Dodol
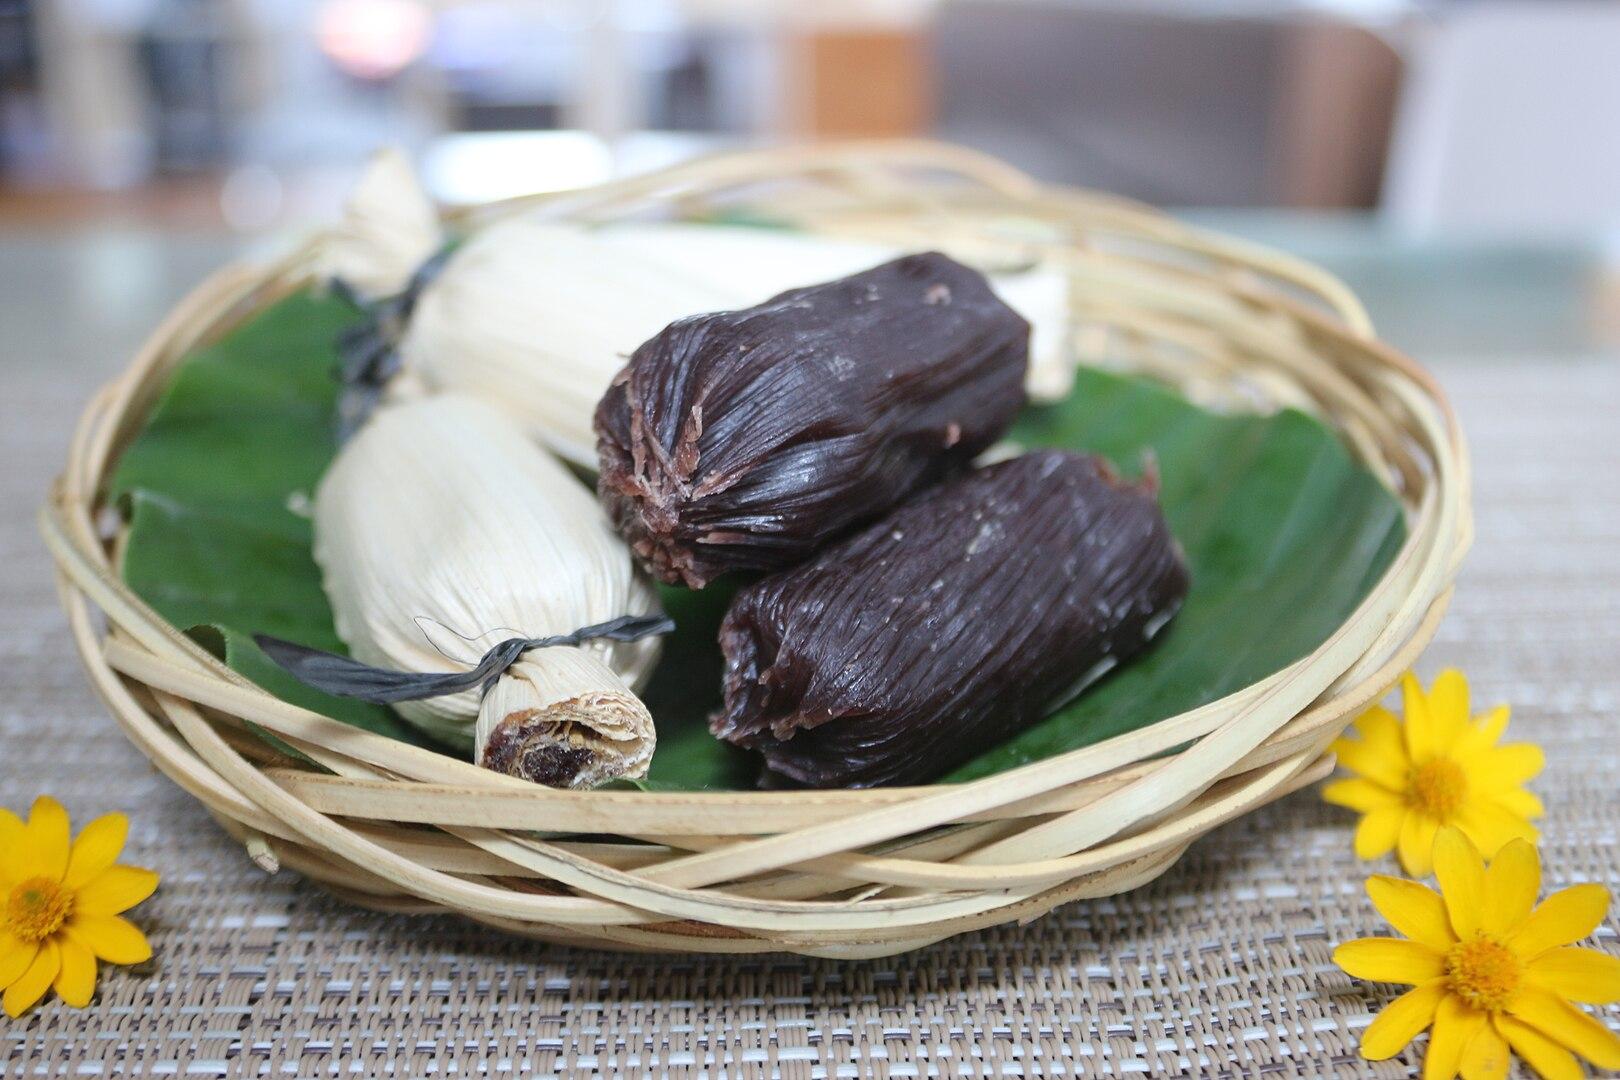
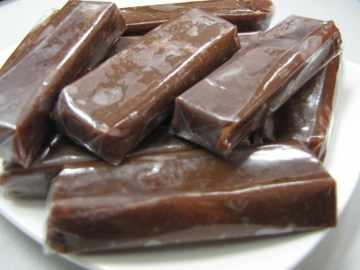
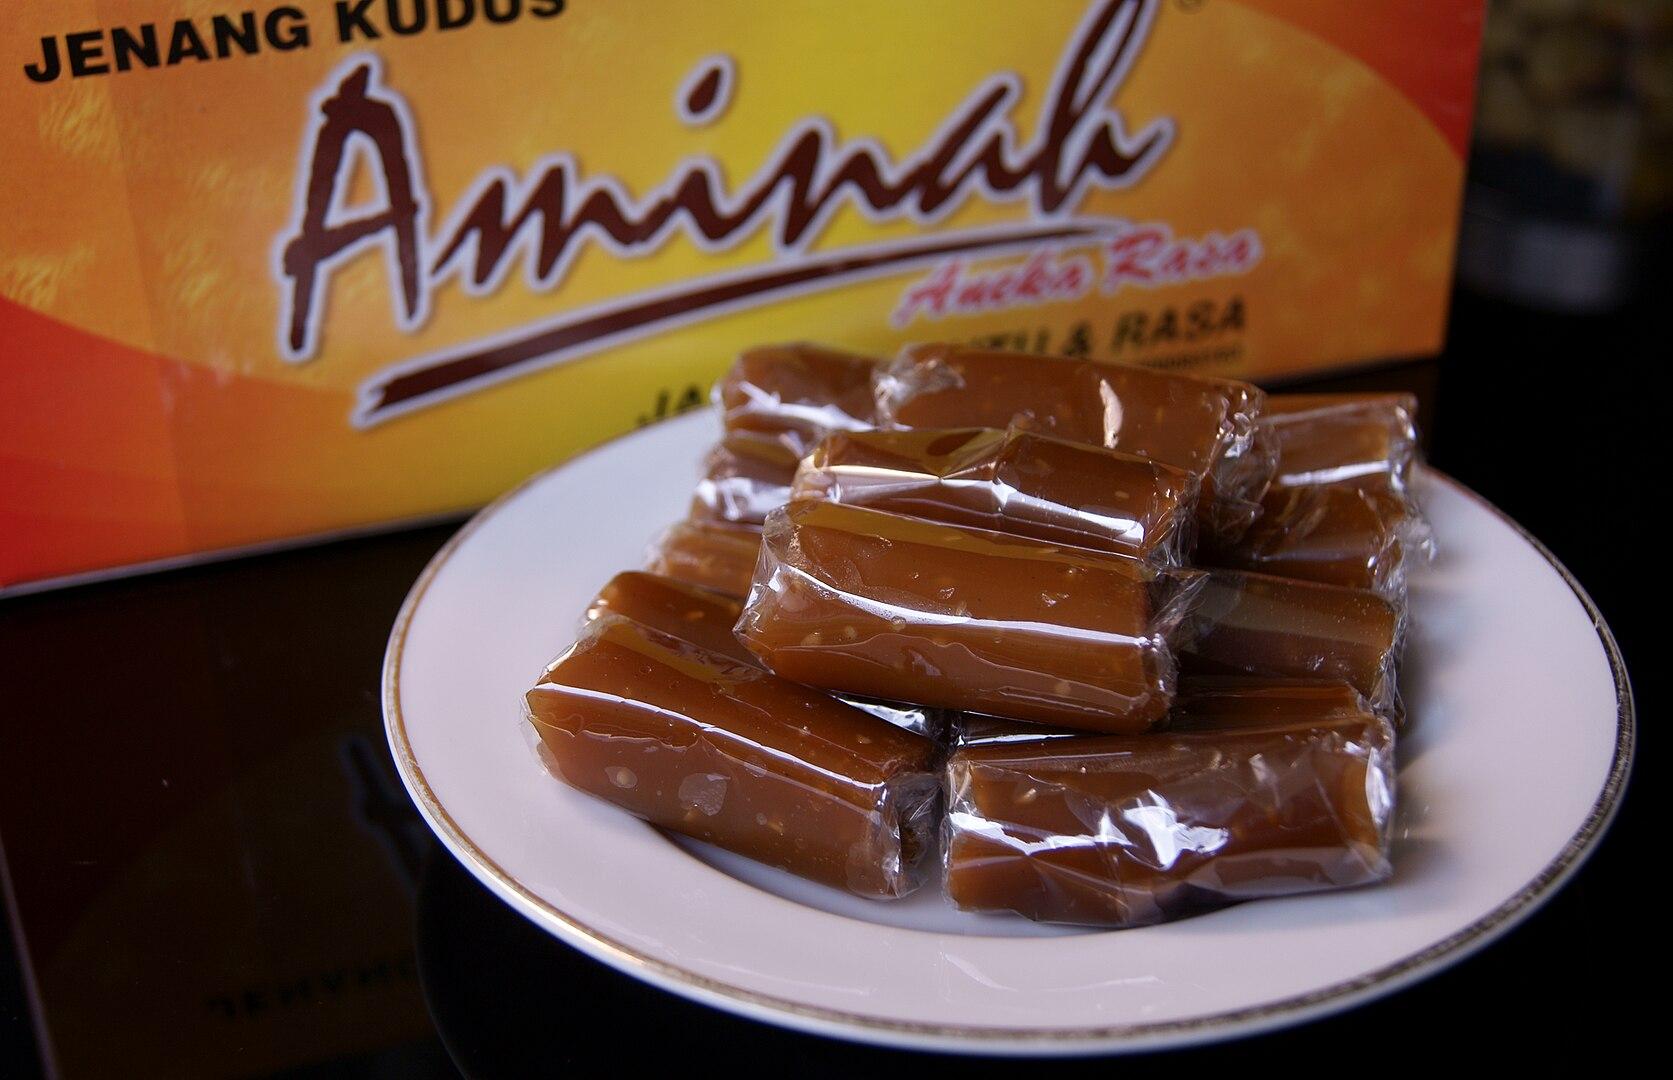
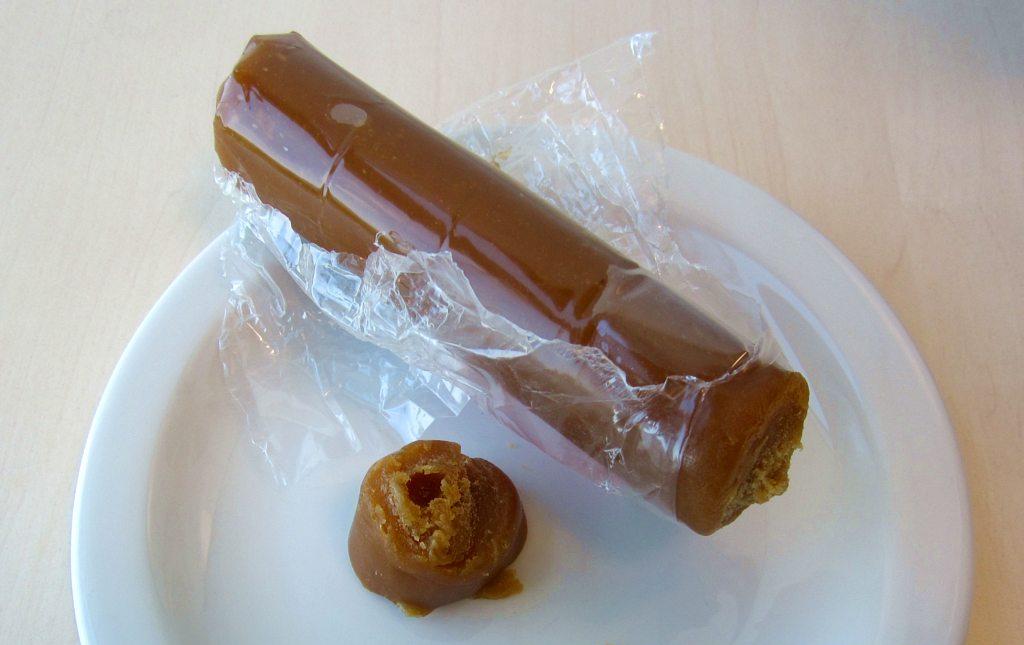
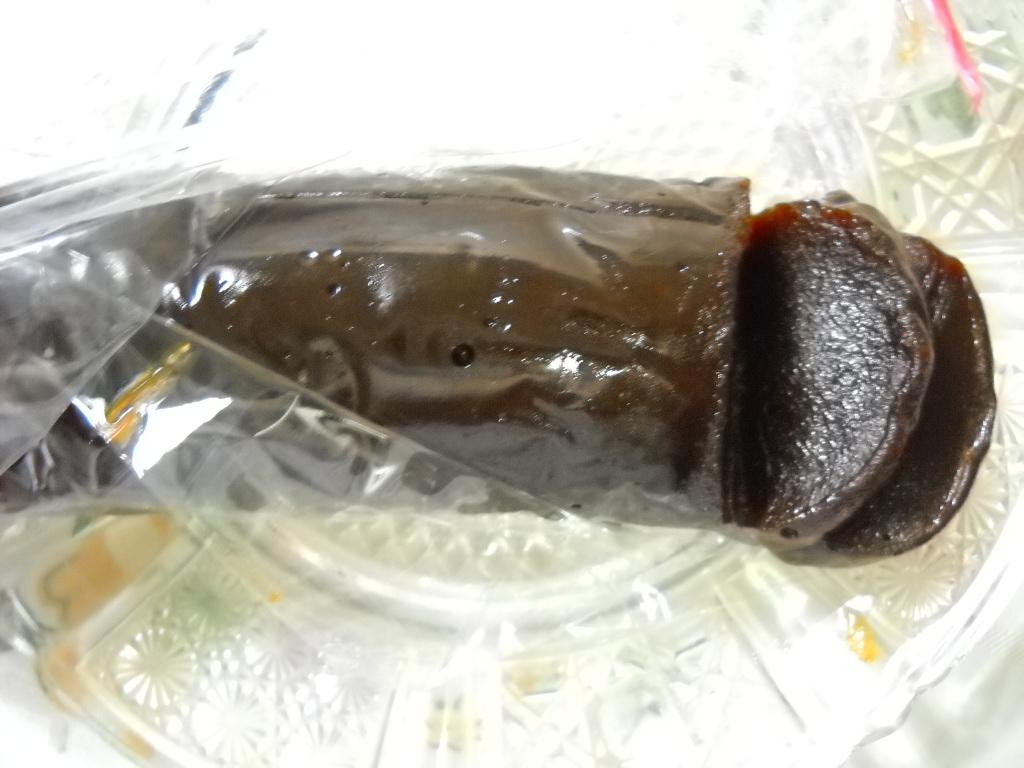
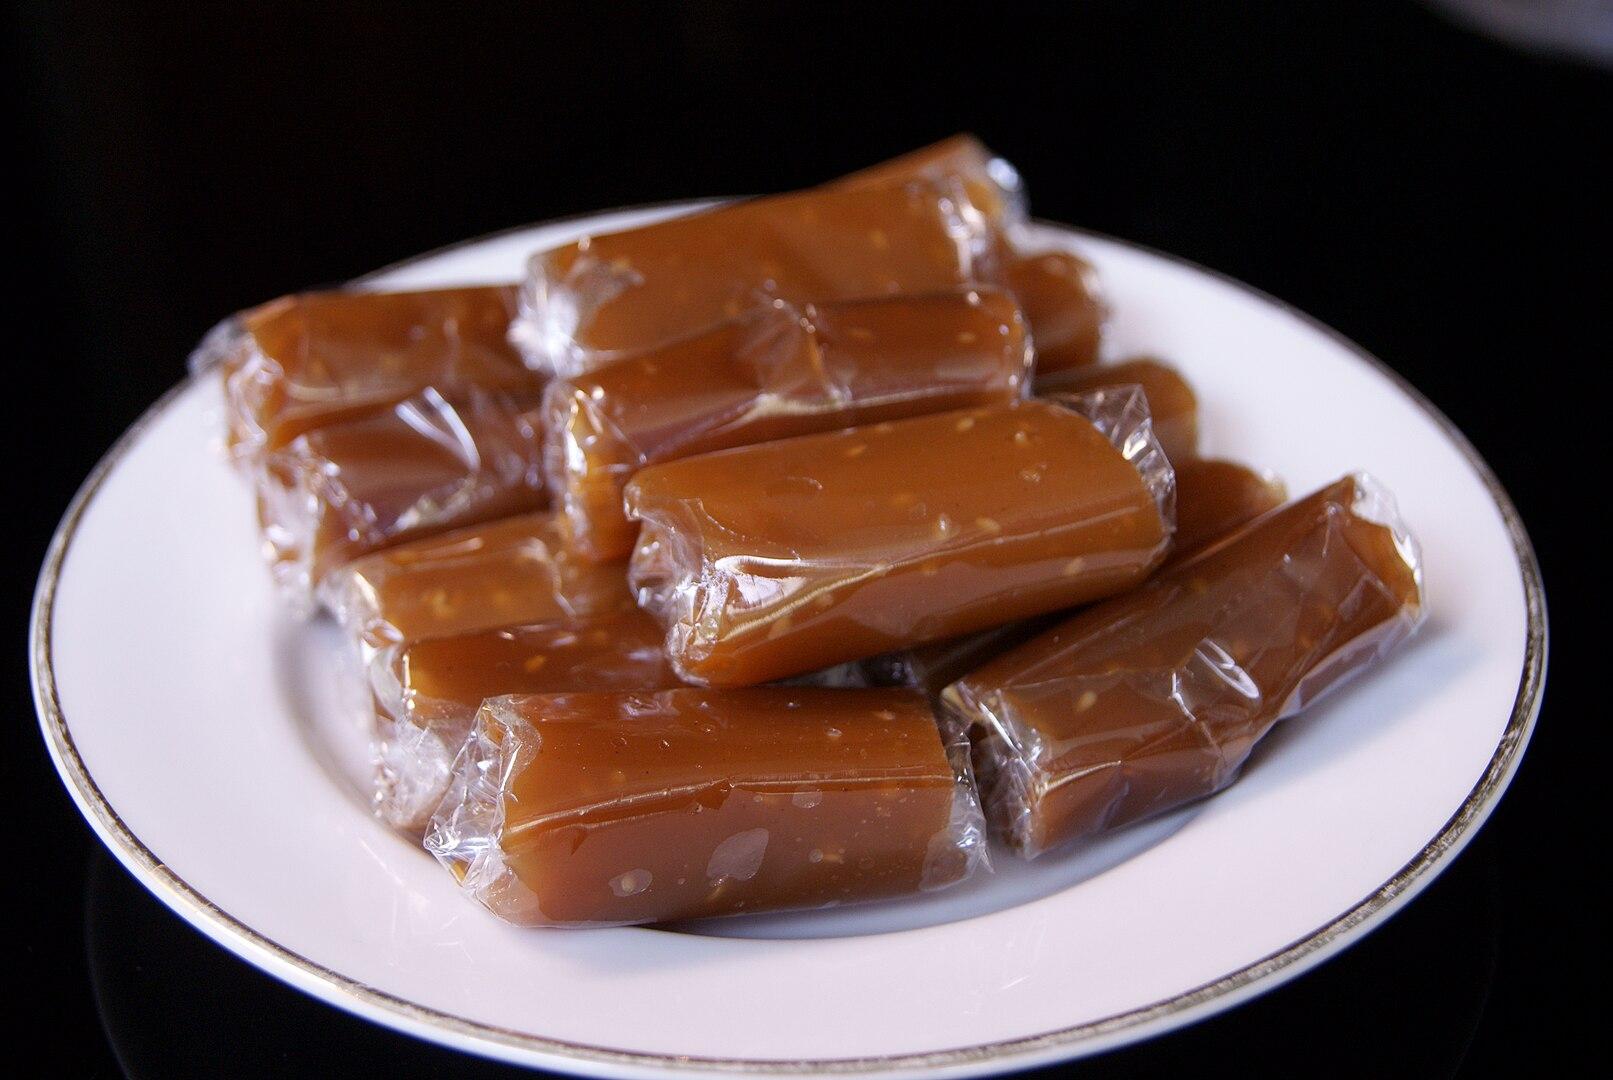
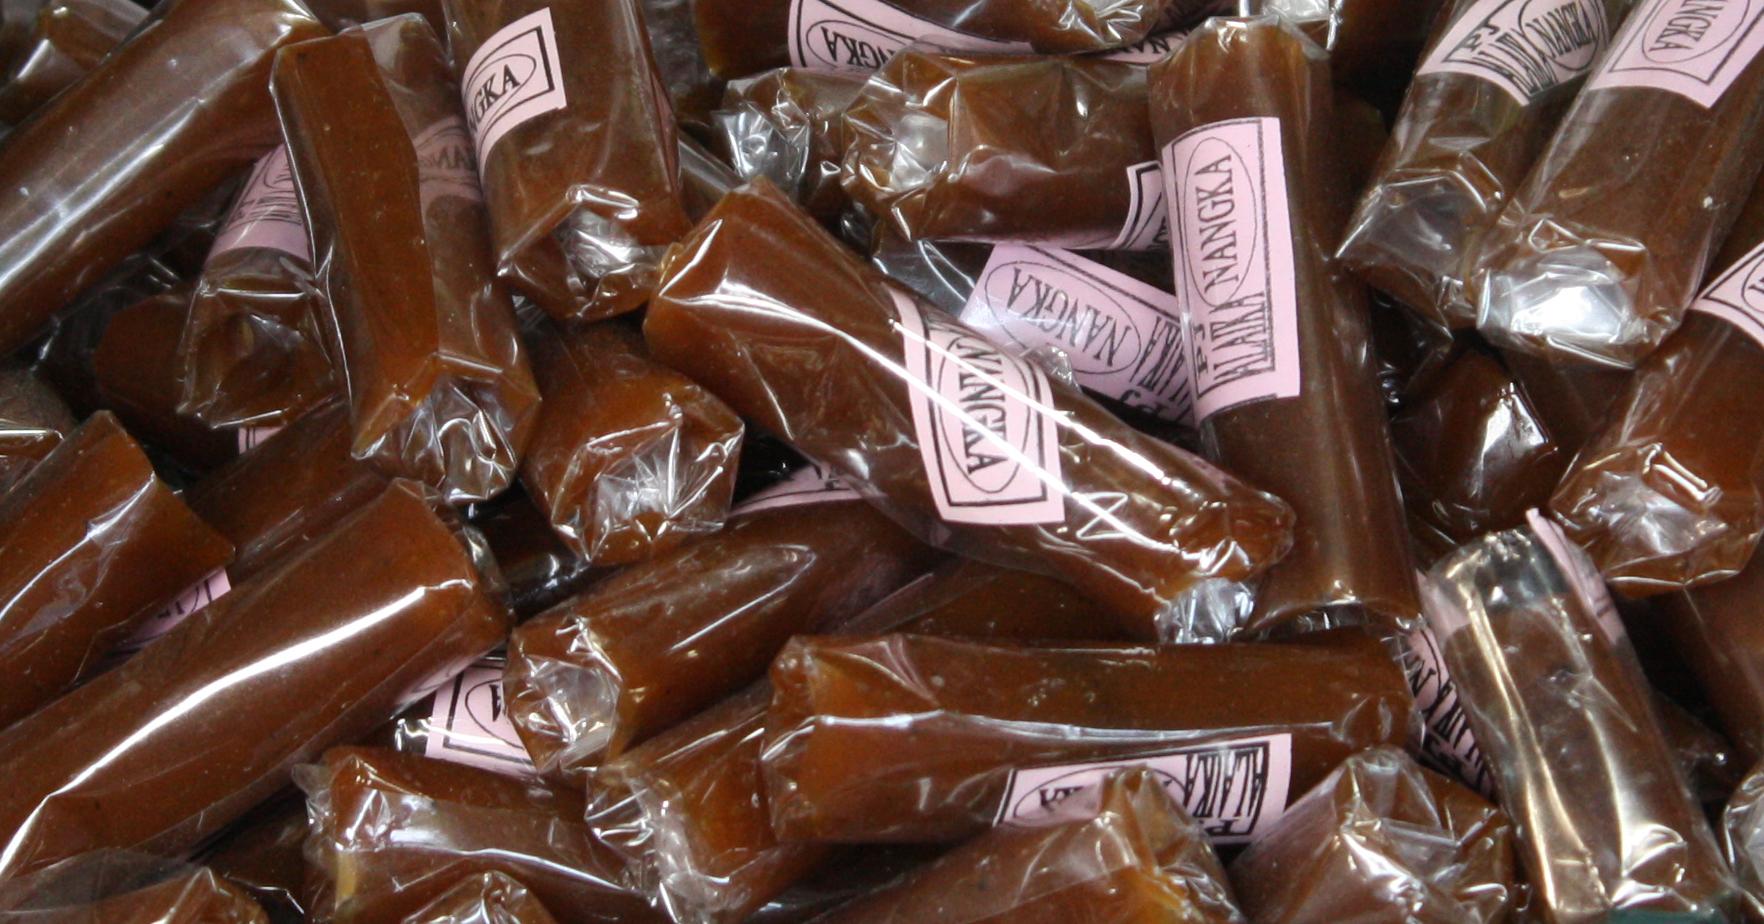
Also known as:
ban - Balinese: Dodol
bdr - West Coast Bajau: Dodol
hy - Armenian: Դոդոլ
id - Indonesian: Dodol
jv - Javanese: Jenang
kn - Kannada: ದೊದೋಲ್
ms - Malay: Dodol
pa - Punjabi: ਦੋਦੋਲ
ru - Russian: Додол
su - Sundanese: Dodol
th - Thai: กะละแม
uk - Ukrainian: Додол
uz - Uzbek: Dodol
Category: dessert (dessert)
Cuisine: Indonesian
Associated cuisines: Indian Subcontinent, South East Asian
Area: Java
Countries: Indonesia, Malaysia, Brunei Darussalam, Philippines, Sri Lanka, Thailand, India, Myanmar
Region: Southern Asia, South Eastern Asia, , ,
The dish is a sweet, toffee-like confection made from coconut milk, jaggery, and rice flour. It is sticky, thick, and sweet.